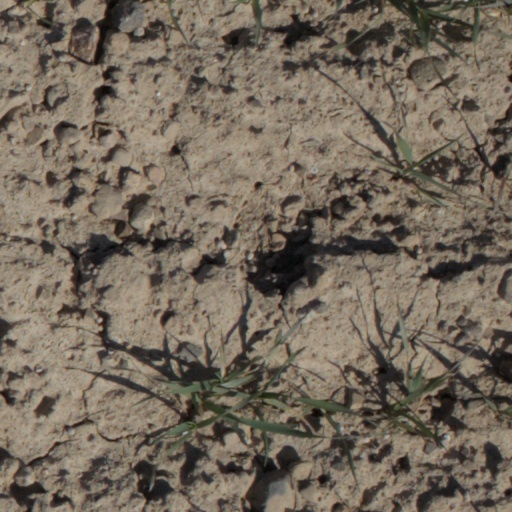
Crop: wheat